Jordan Lake (Alabama)

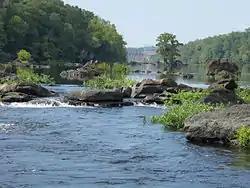
Jordan Dam in background

Jordan Lake is a lake in Elmore County, Alabama. The closest city is Wetumpka.